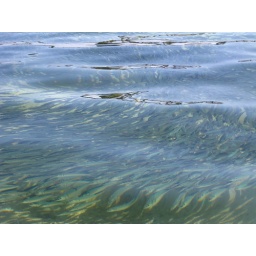
Shoal of fish in clear sea water slightly distorted by the waves.